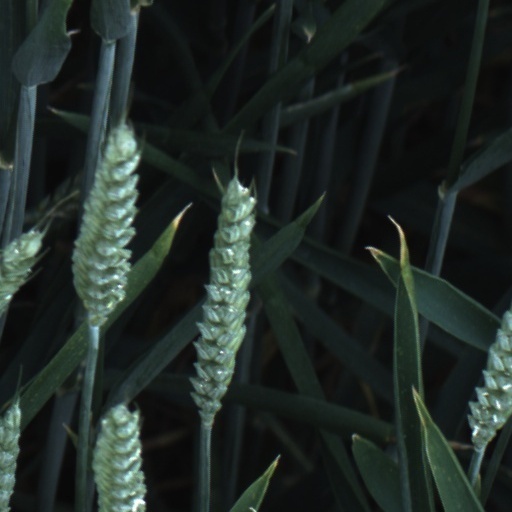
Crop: wheat